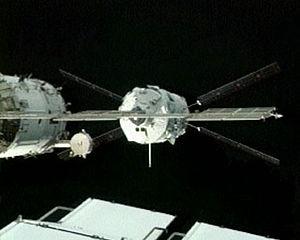
Un vaisseau cargo dans le domaine spatial est un type de véhicule spatial sans équipage qui permet de transporter du fret à destination par exemple d'une station spatiale en orbite. Les vaisseaux cargo développés jusqu'à présent ont été utilisés pour transporter des consommables, des pièces détachées jusqu'à une station spatiale, rehausser l'orbite d'une station spatiale et ramener du fret sur Terre.
Le véhicule automatique de transfert européen, ou ATV, est un vaisseau cargo spatial développé par l'Agence spatiale européenne pour ravitailler la Station spatiale internationale. Capable de s'amarrer automatiquement à la station comme les vaisseaux russes Progress-M, ce vaisseau cargo peut transporter environ 7,7 tonnes de fret. Il a la capacité de ravitailler la station en consommables, de transporter les pièces de rechange destinées à l'intérieur de la station lorsqu'elles sont compatibles avec le gabarit des écoutilles russes. Ses propulseurs et la réserve de carburant dont il dispose lui permettent de rehausser l'orbite de la station dégradée par la traînée de l'atmosphère résiduelle.
ATV-001 Jules Verne est la première mission de l'ATV.